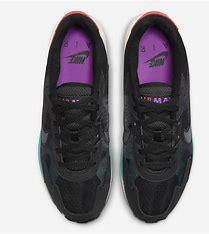
Brand: Nike
Model: Air Max Solo